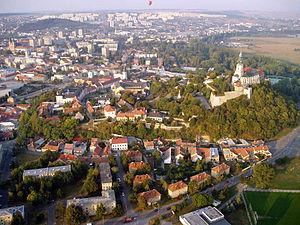
Cet article présente la liste des villes de Slovaquie en slovaque suivi de l'ancien nom allemand puis du nom hongrois et enfin du nombre d'habitants.